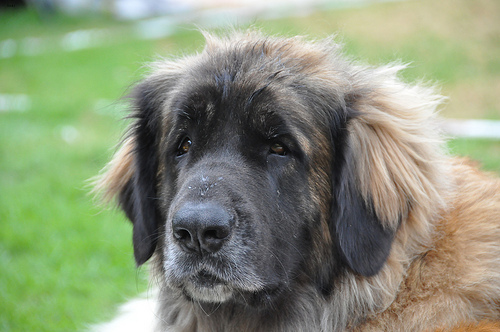
Animal: dog
Breed: leonberger